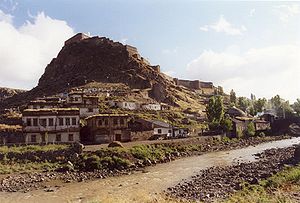
Kars / Galleri
Kars er en by i det nordøstlige Tyrkiet og er hovedby i provinsen med samme navn. Kars ligger i 1.700 meters højde over havet og har omkring 77.500 indbyggere. Byen har en over tusind år gammel historie og er præget af sin beliggenhed ved grænsen til Armenien og tidligere Sovjetunionen. Byen havde en stor armensk befolkning frem til folkemordet på armenerne under 1. verdenskrig.